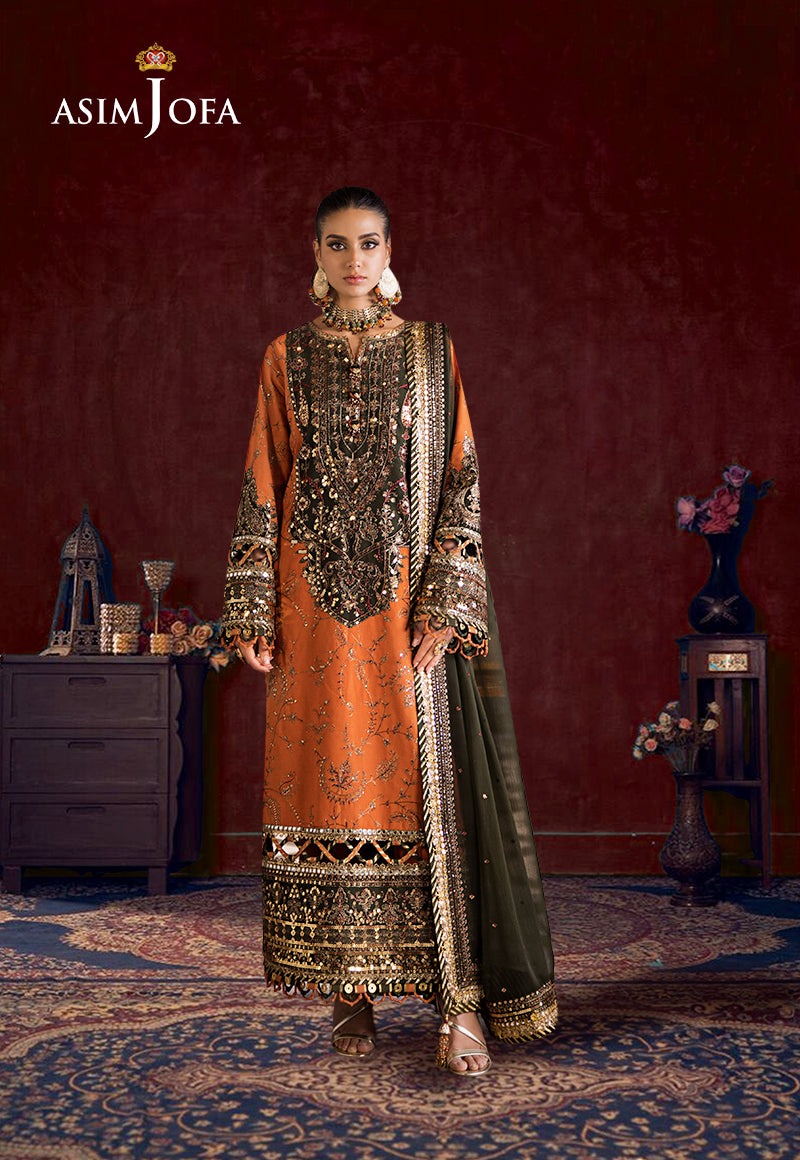
orange black embroidered salwar suit